Kurikara Station

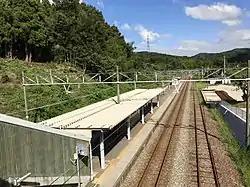
platform

The station has an island platform serving two tracks. The platform is connected to the station building on the south side by a footbridge. The station is unattended.